Kasbah of Marrakesh

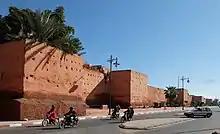

When the Almohad ruler Abd al-Mu'min conquered Marrakesh in 1147, he reportedly destroyed many Almoravid monuments (especially mosques). However the new Almohad rulers for a time used the Ksar el-Hajjar and the palace of Ali ibn Yusuf as their official residence. According to Ibn Idhari, in 1183 the Almohad ruler Abu Ya'qub Yusuf ordered the construction of a new extension to the city following complaints of overpopulation inside the old city. The project was entrusted to his son Ya'qub al-Mansur, and since Abu Ya'qub Yusuf died soon after in 1184 it was he who was responsible for most of its construction during his subsequent reign (1184–1199). However, some scholars attribute the Kasbah's foundation entirely to Ya'qub al-Mansur in 1185 and estimate that it was completed circa 1190. This ambitious construction project created a vast new royal district attached to the south side of the city. The new citadel and extension of the city was known in historical sources as the Kasbah (or "Qasaba"), as well as "Tamurakusht" and "as-Saliḥa". It was built over the site of an Almoravid garden estate known as "as-Saliḥa". Only the eastern portion of this garden remained afterward, later replaced by the present-day Mellah. The construction of the kasbah was motivated in part by the rapid growth of the city's population and an urgent need for more space within the city. It may also have been motivated by the Almohad caliph's desire to follow the example of other powerful Islamic rulers who built separate palace-cities from which to rule, such as the Umayyad construction of Madinat al-Zahra near Cordoba or the Abbasid construction of Samarra in Iraq. Construction of the Marrakesh kasbah began in 1185 and finished by 1190, though al-Mansur's successors continued to build more palaces within it, totaling twelve by the end of the Almohad period.